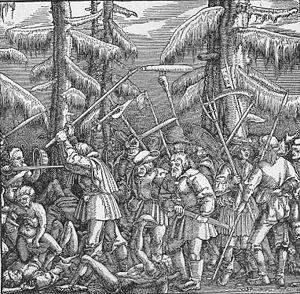
Hans Lützelburger, également connu sous le nom de Hans Franck, né vers 1495 et mort en juin 1526, est un graveur sur bois allemand de la Renaissance. Il est en particulier connu pour avoir retranscrit dans le bois les gravures dessinées par Hans Holbein le Jeune, et en particulier sa série des danses macabres.